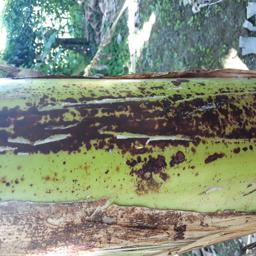
Label: PSEUDOSTEM WEEVIL